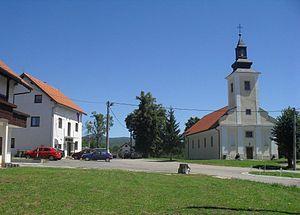
Lovinac est un village et une municipalité située dans le comitat de Lika-Senj, en Croatie. Au recensement de 2001, la municipalité comptait 1 096 habitants, dont 89,96 % de Croates et 8,12 % de Serbes ; le village seul comptait 288 habitants.